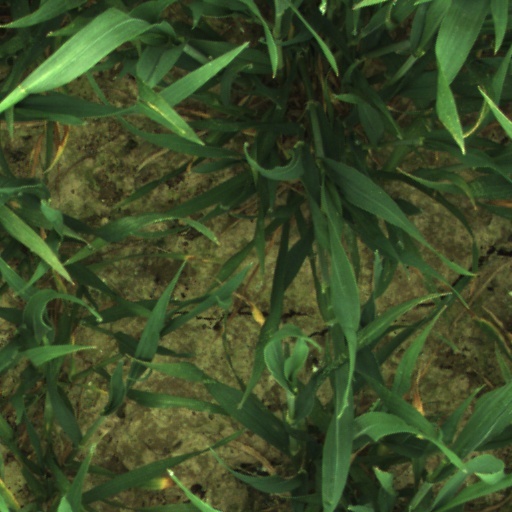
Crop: wheat